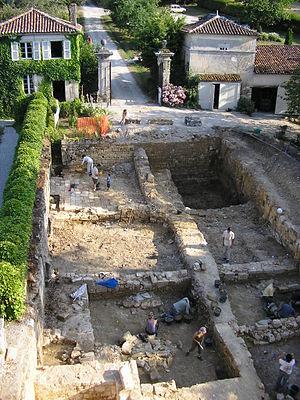
L'abbaye de Fontdouce est une ancienne abbaye bénédictine fondée en 1111, située à Saint-Bris-des-Bois, en France.